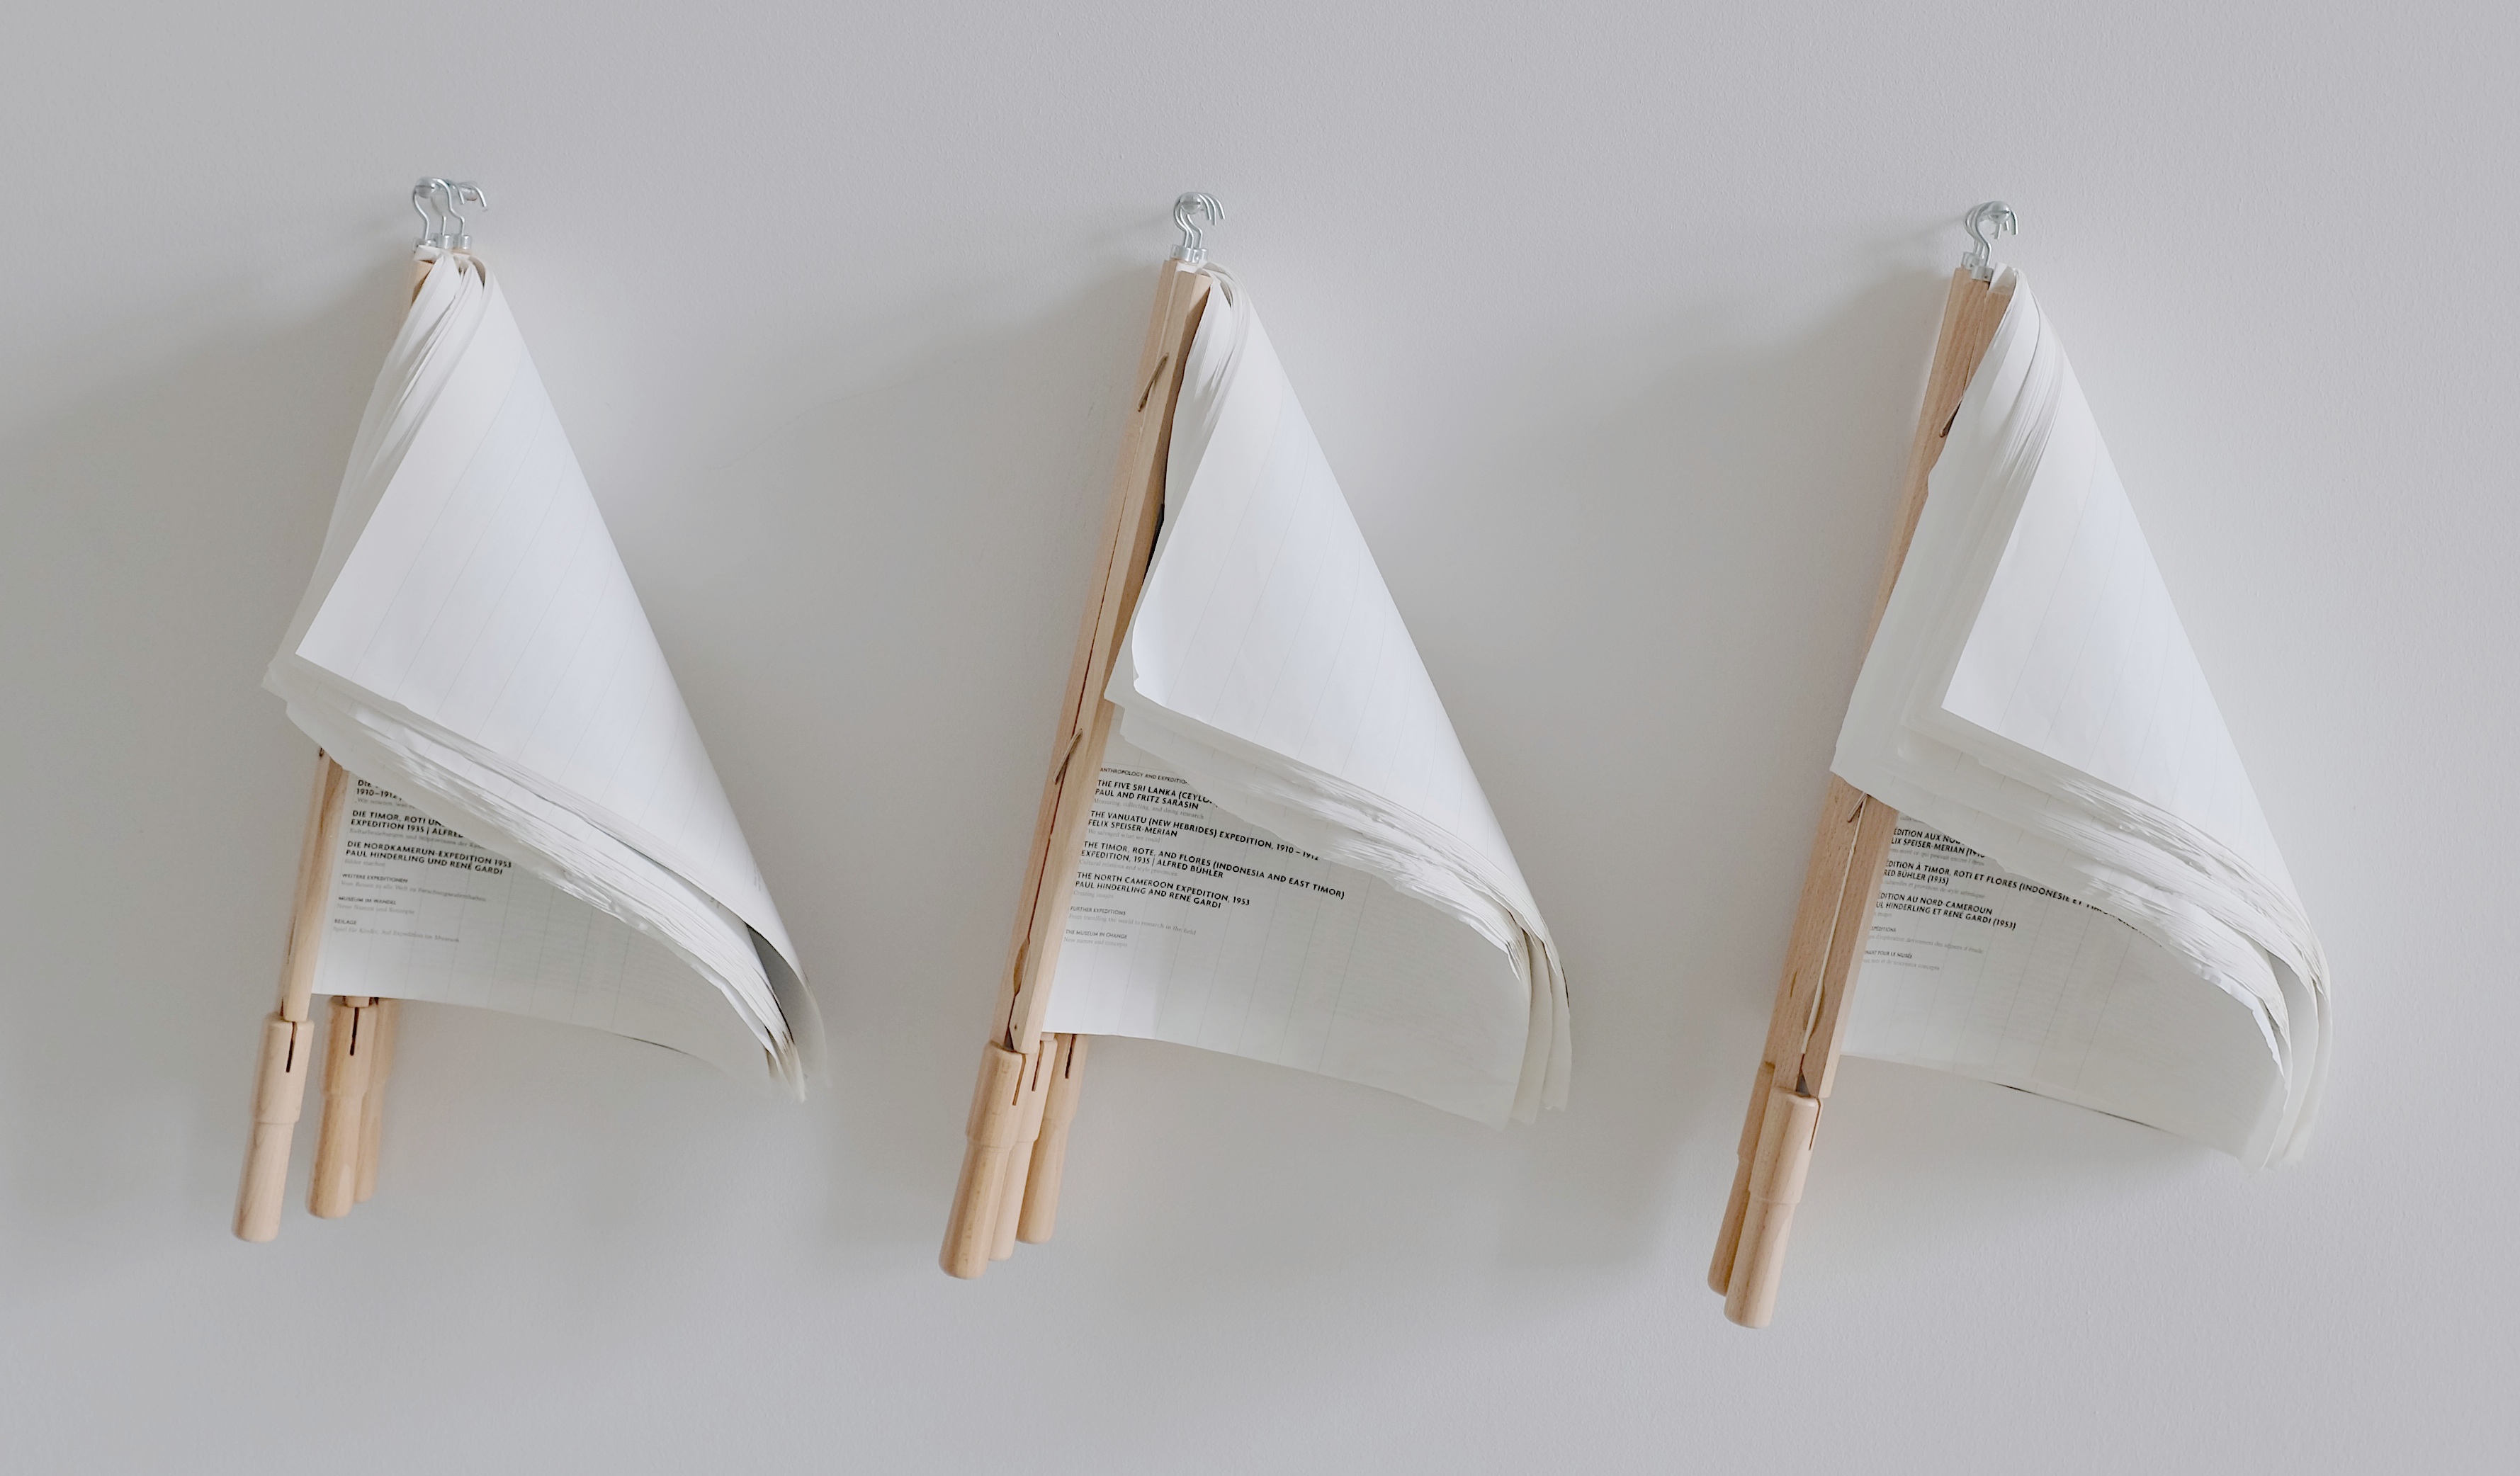
wing, white, paper, lighting, material, product, art, earrings, origami paper